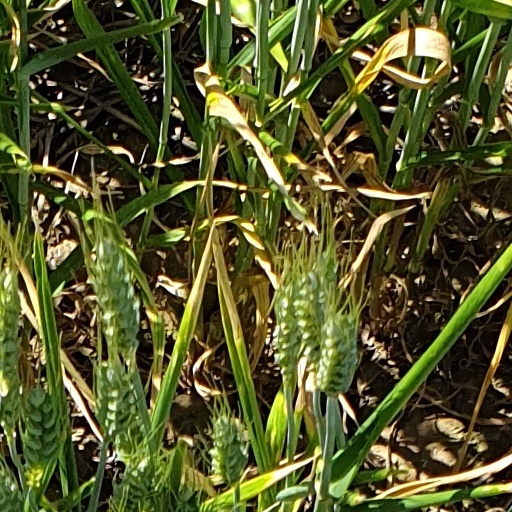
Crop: wheat